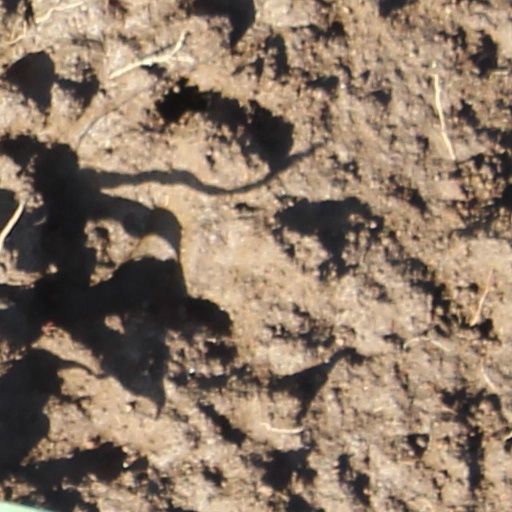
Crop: wheat